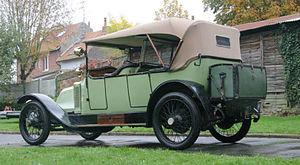
Voiture équipée avec une malle-arrière Moynat
La malle automobile a été créée pour le transport d’objets pendant les voyages à bord des voitures attelées aux chevaux au XIXᵉ siècle. Pendant longtemps arrimée sur les toits des véhicules, elles ont évolué pour devenir, lors de l’apparition des automobiles, un véritable article de luxe.